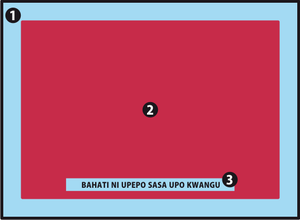
Le kanga est un vêtement africain proche du kitenge, porté par les femmes et parfois par les hommes dans les pays d'Afrique de l'Est.